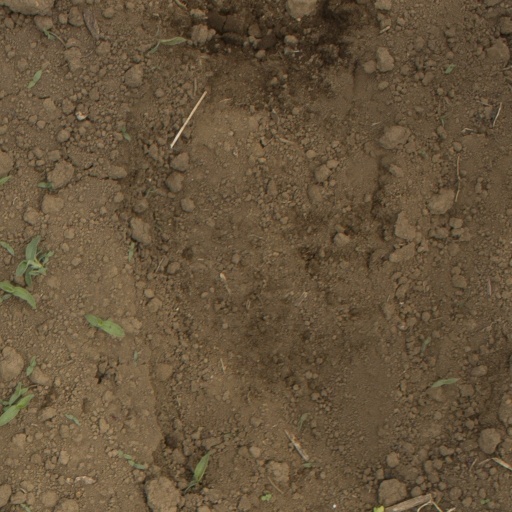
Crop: Jerusalem artichoke